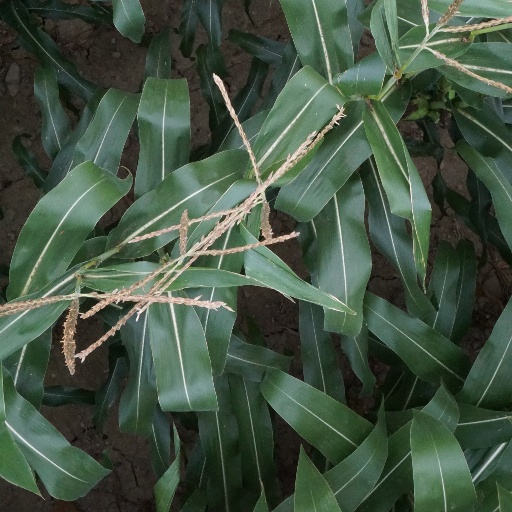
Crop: maize; corn